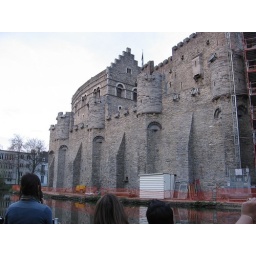
Gravensteen, a castle in Ghent (as seen from a boat tour)